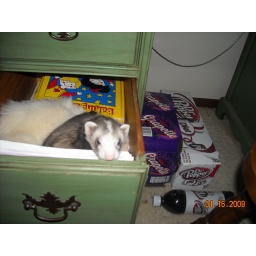
Freddie in my desk drawer